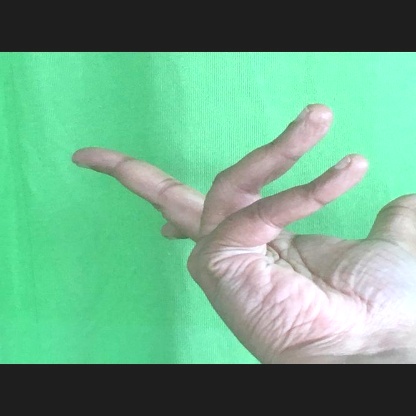
Mudra: Alapadmam